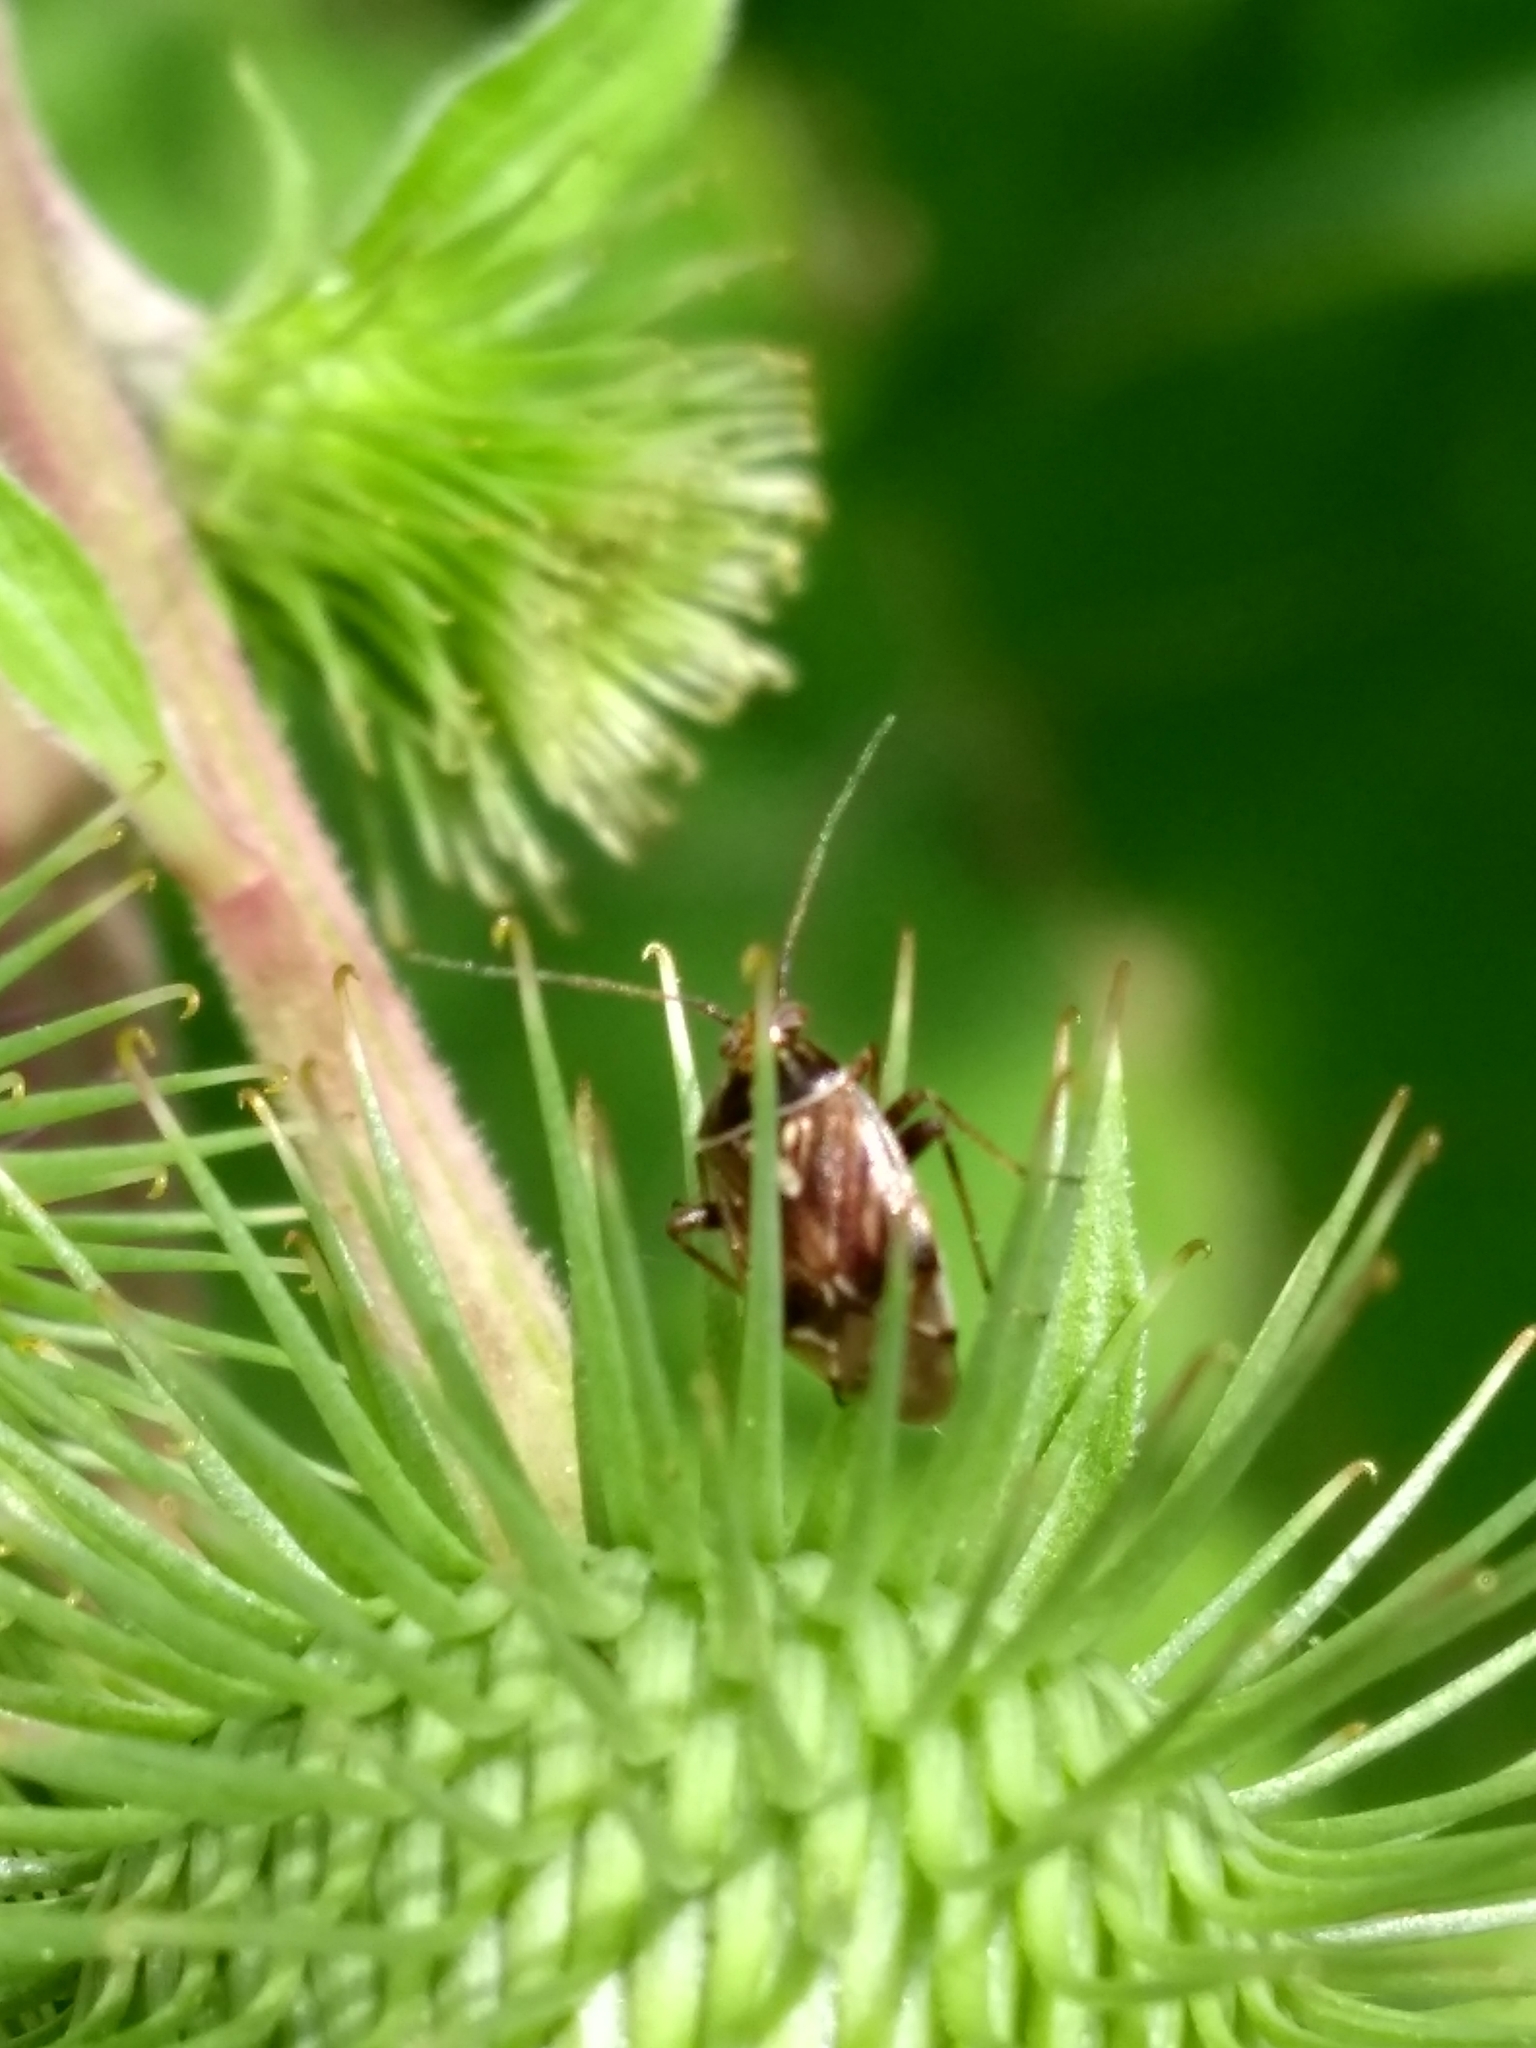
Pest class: lygus_bug